Cold Feet (1989 film)

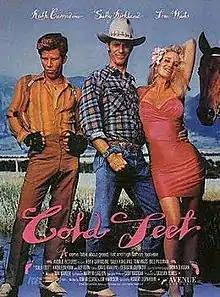

Cold Feet is a 1989 comedy film directed by Robert Dornhelm. It stars Keith Carradine, Tom Waits, Bill Pullman, Sally Kirkland & Rip Torn.